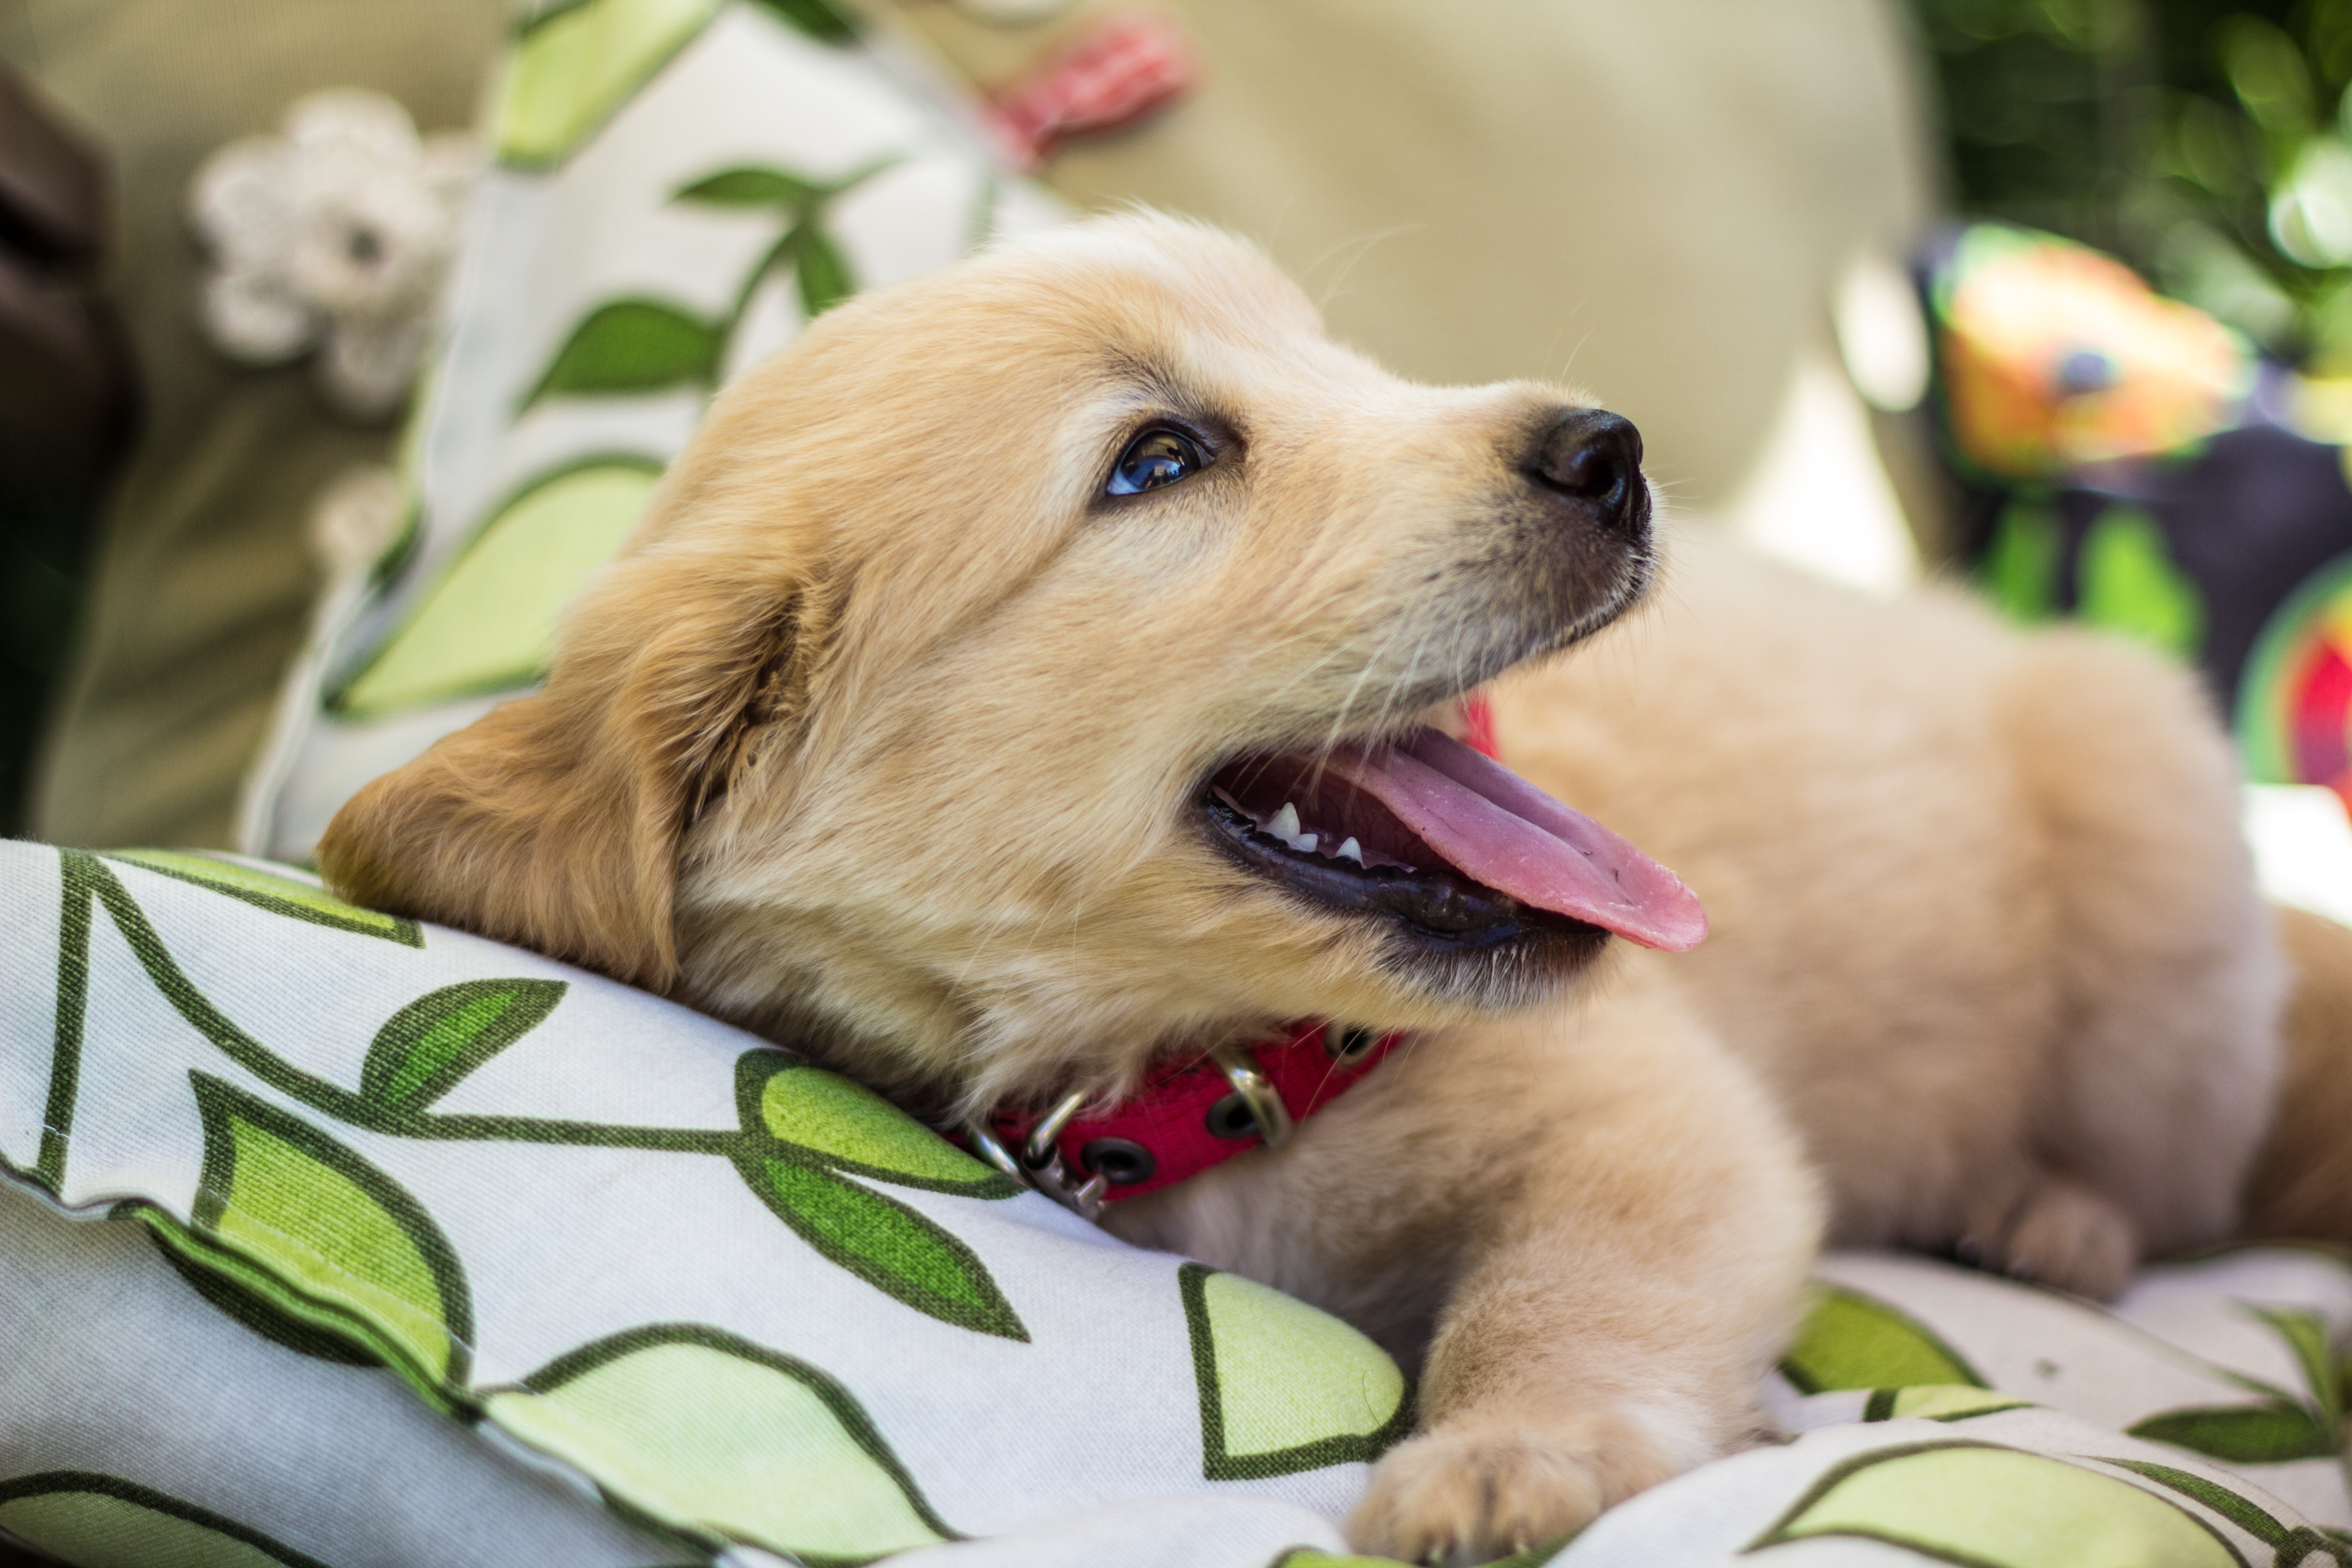
puppy, dog, mammal, golden retriever, vertebrate, dog breed, retriever, puppies, dog like mammal, dog breed group, puppy love